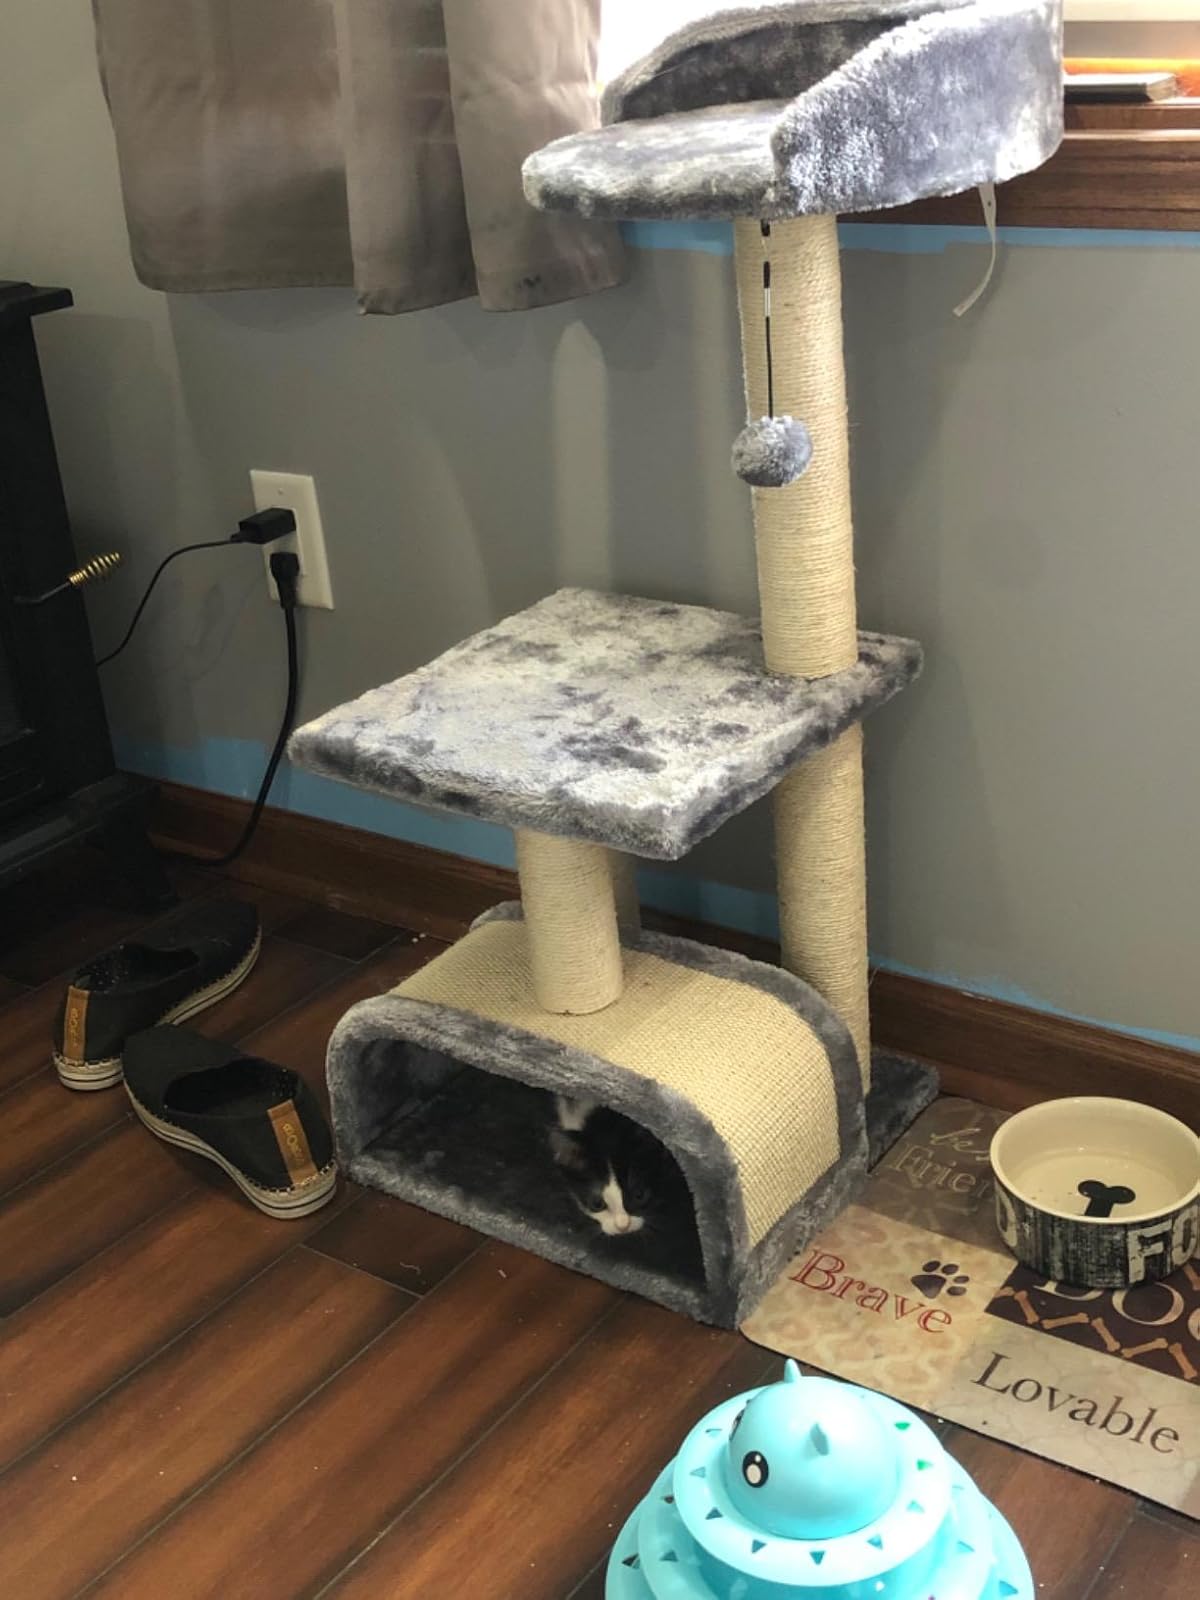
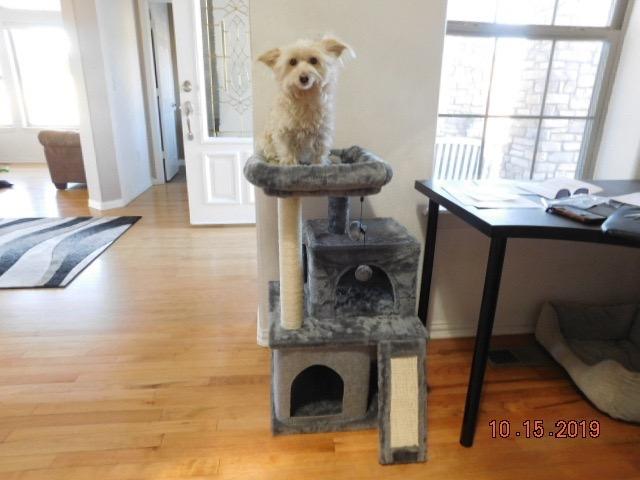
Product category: items_cat tree
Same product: no